New South Wales S set

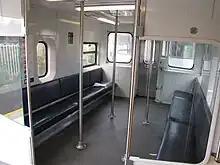
The vestibule of a converted R set in November 2008

Following the successful trial of four double-deck power cars built by Tulloch in 1968, 53 "Series 1" power cars were ordered from Comeng and delivered in 1972–73. They were paired with 1965–67 Tulloch-built trailer carriages that had previously operated in company with single deck power cars. The first 39 were painted tuscan to match the trailer cars while the last 14 were painted in the newly introduced Public Transport Commission blue and white livery.